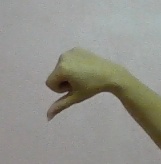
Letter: waw